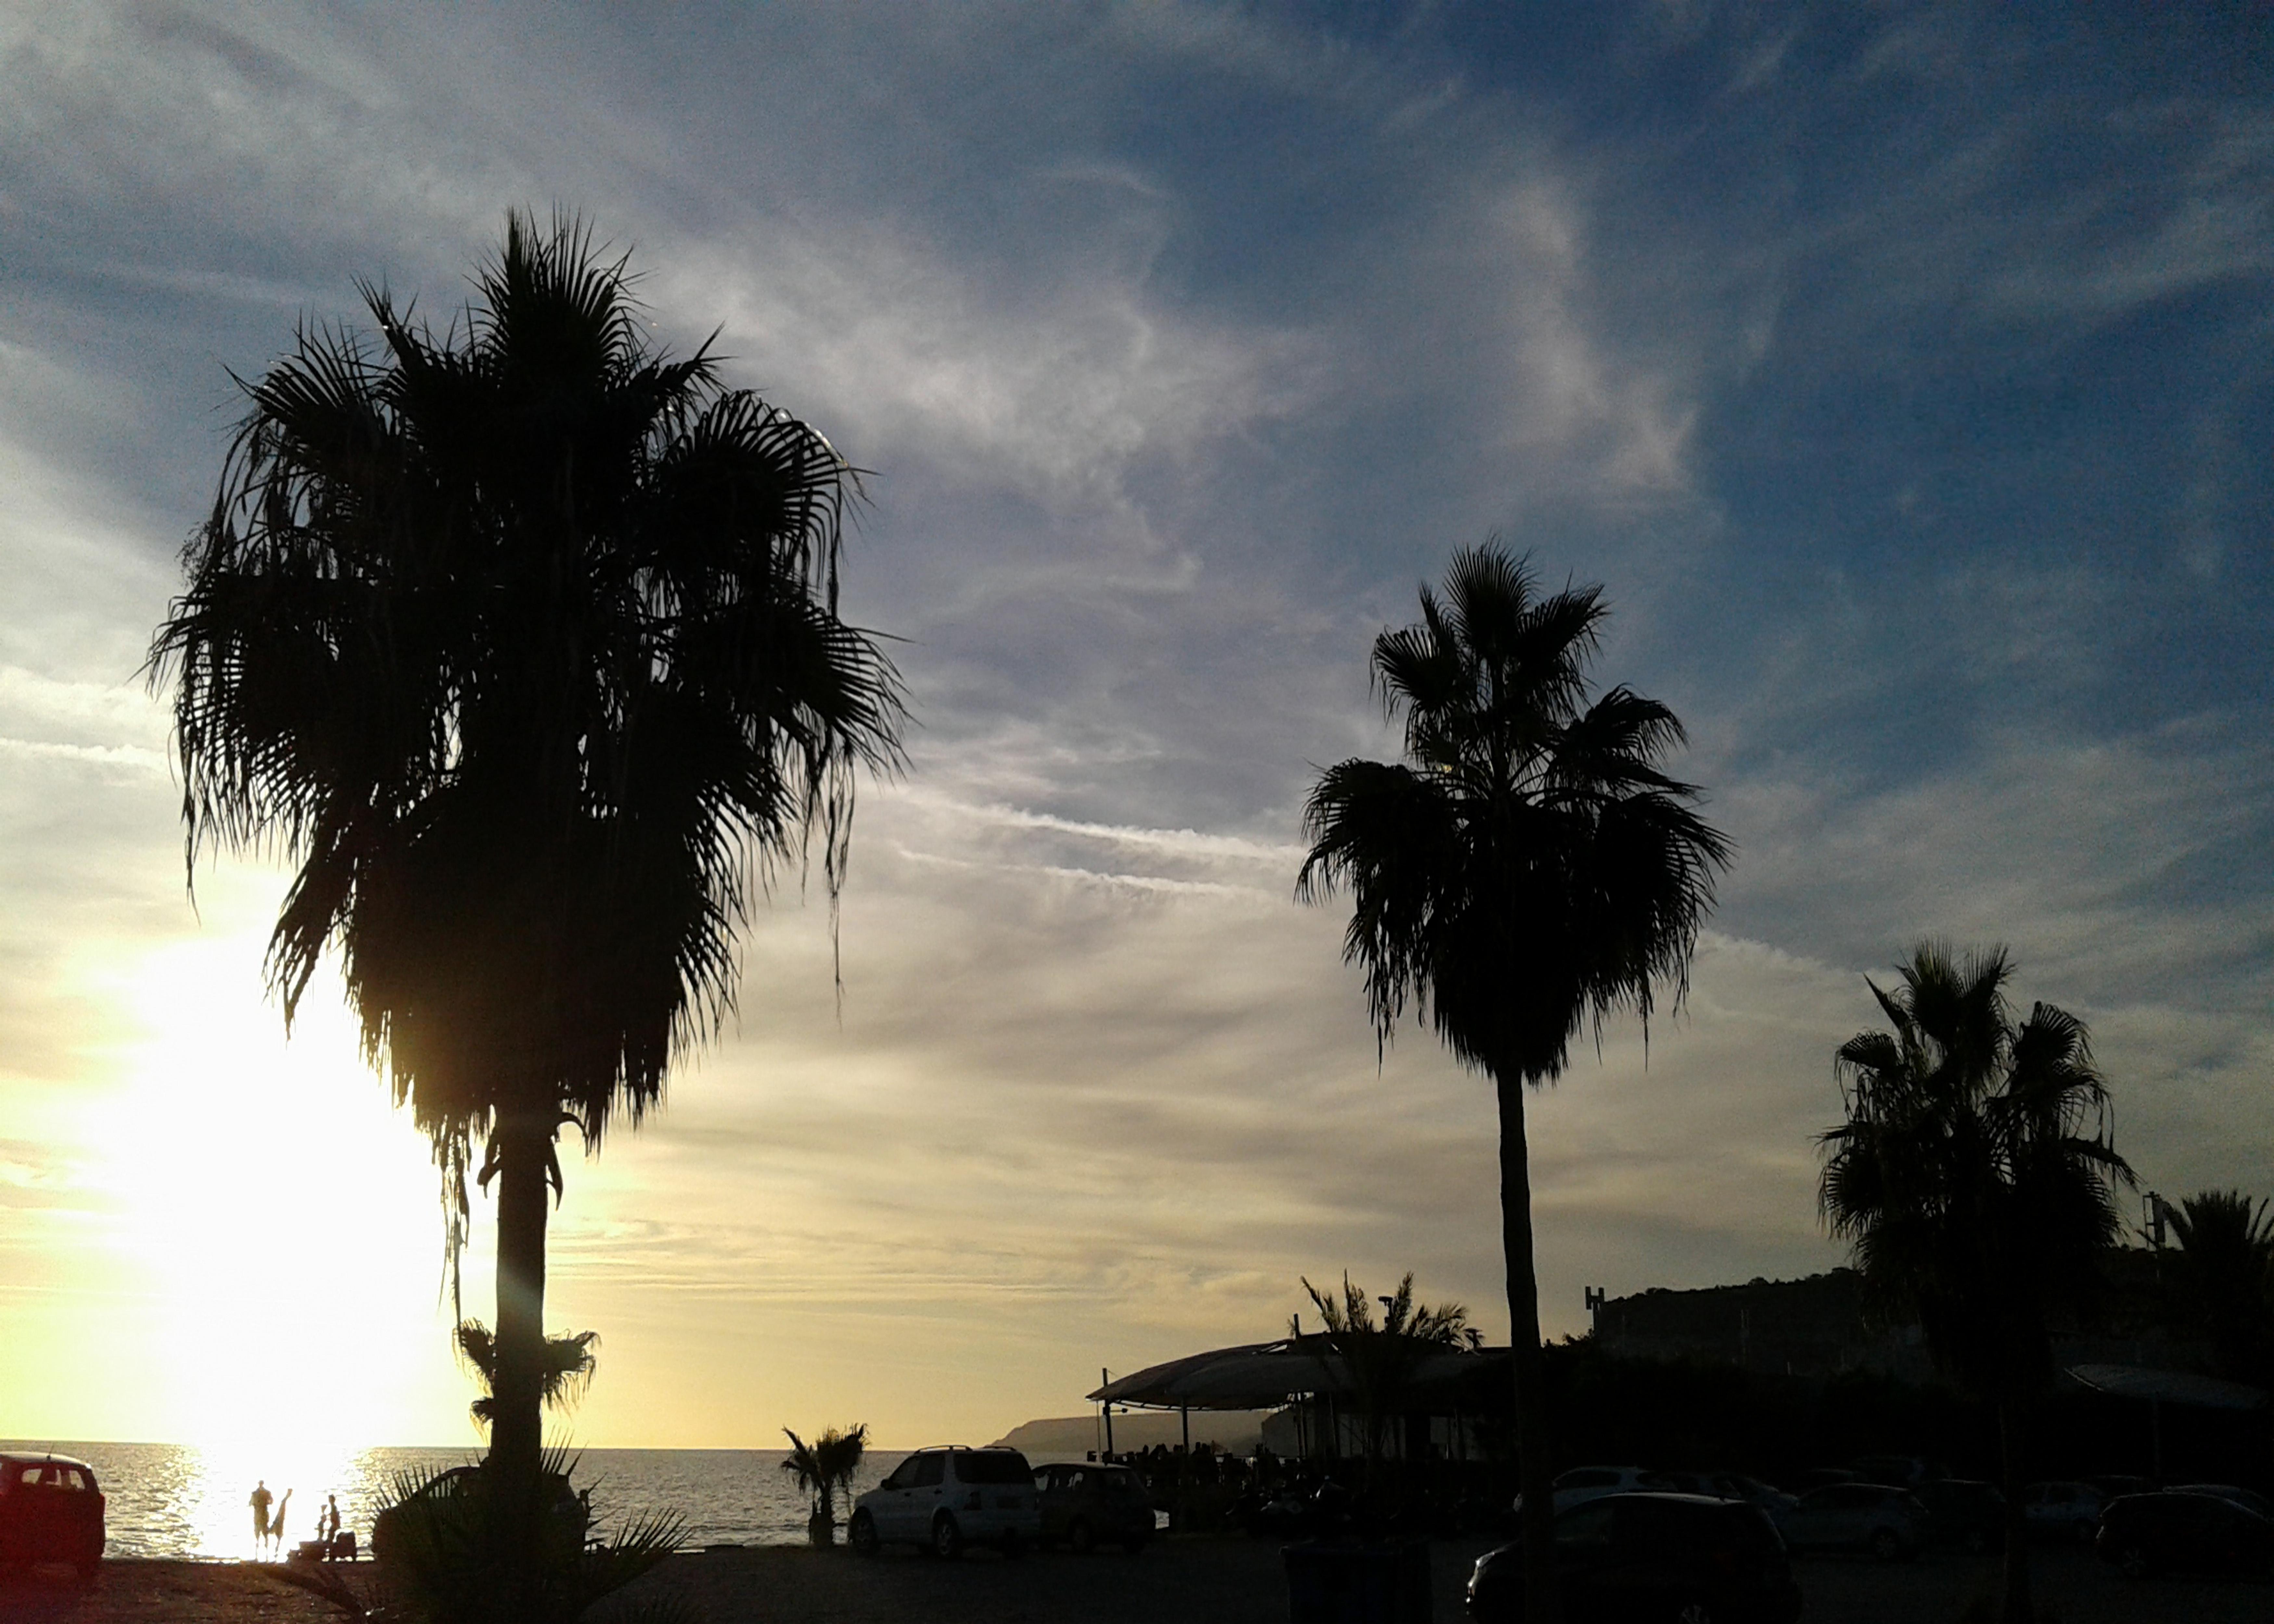
sunset, sea, sky, beach, clouds, palm trees, water, yellow, cloud, world, plant, tree, arecales, sunlight, dusk, afterglow, horizon, landscape, cumulus, Tints and shades, palm tree, attalea speciosa, sunrise, darkness, tropics, Desert Palm, meteorological phenomenon, monochrome, ocean, evening, road, backlighting, dawn, city, monochrome photography, street light, astronomical object, tire, silhouette, elaeis, tourism, borassus flabellifer, sun, heat, night